History of the Jews in Monastir

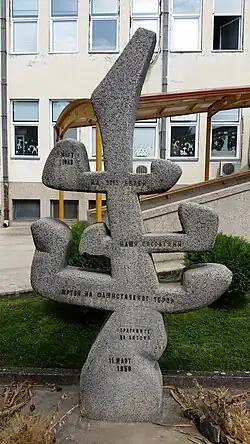
Memorial monument for deported Jews in Monastir

Hunger pervaded… Only on the fifth day did the camp authorities set up a kitchen, but for over 7,000 of us there were too few stoves. Food was doled out starting at eleven in the morning, and the last ones were fed around five in the evening. Food was distributed once daily and consisted of 250 grams of bread and plain, watery beans or rice... They also gave us smoked meat, but it was so bad that, despite our hunger, we couldn't eat it... Under the pretext of searching us to find hidden money, gold, or foreign currency, they sadistically forced us to undress entirely... In some cases they even took away baby diapers... If anything was found on somebody, he was beaten….